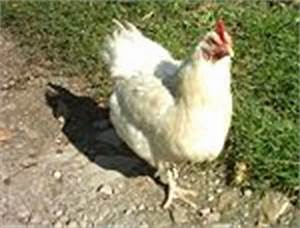
Label: gallina